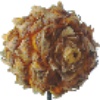
Label: Pineapple Mini 1